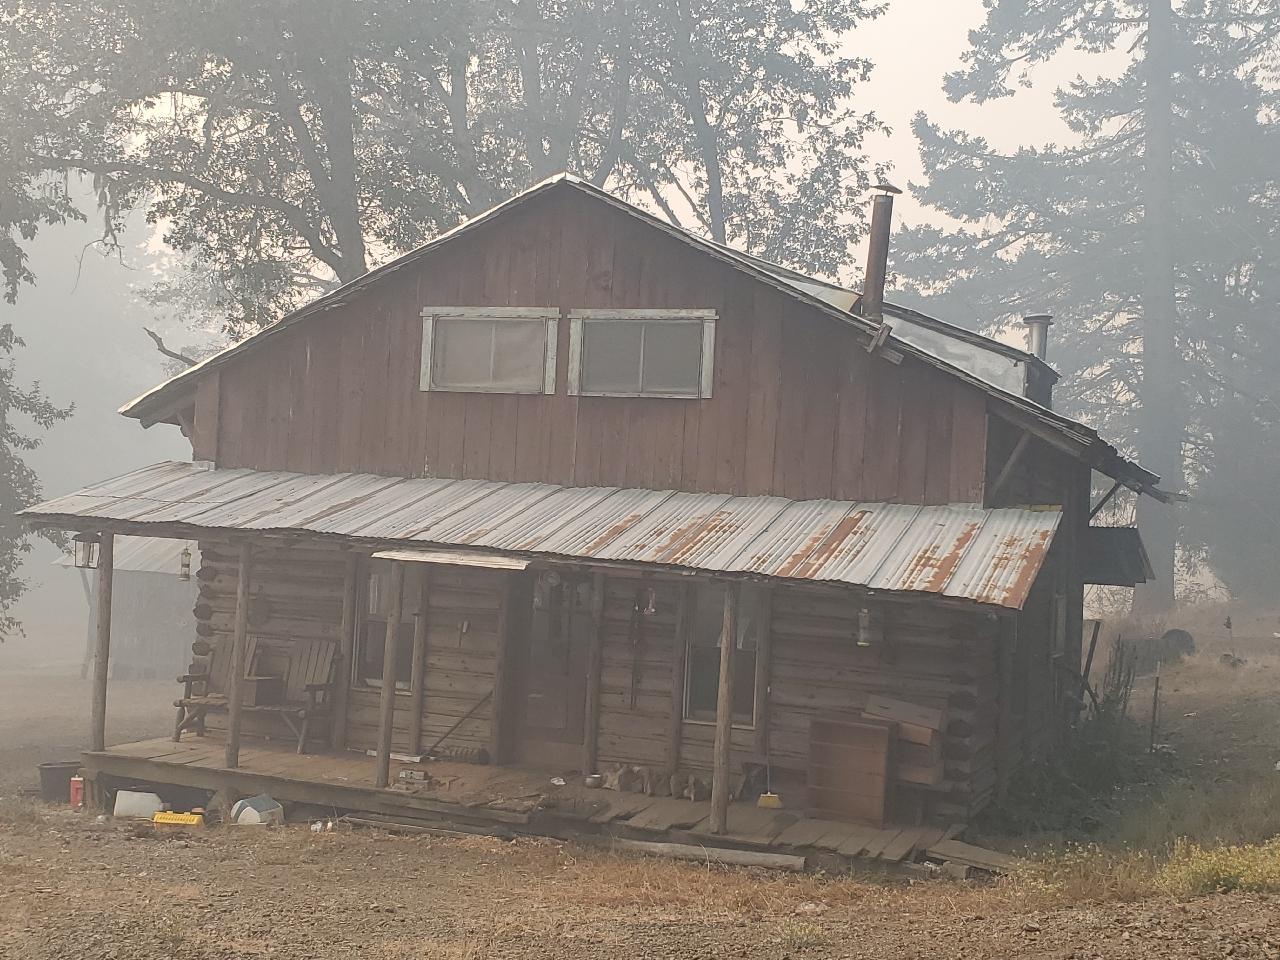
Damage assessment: no_damage